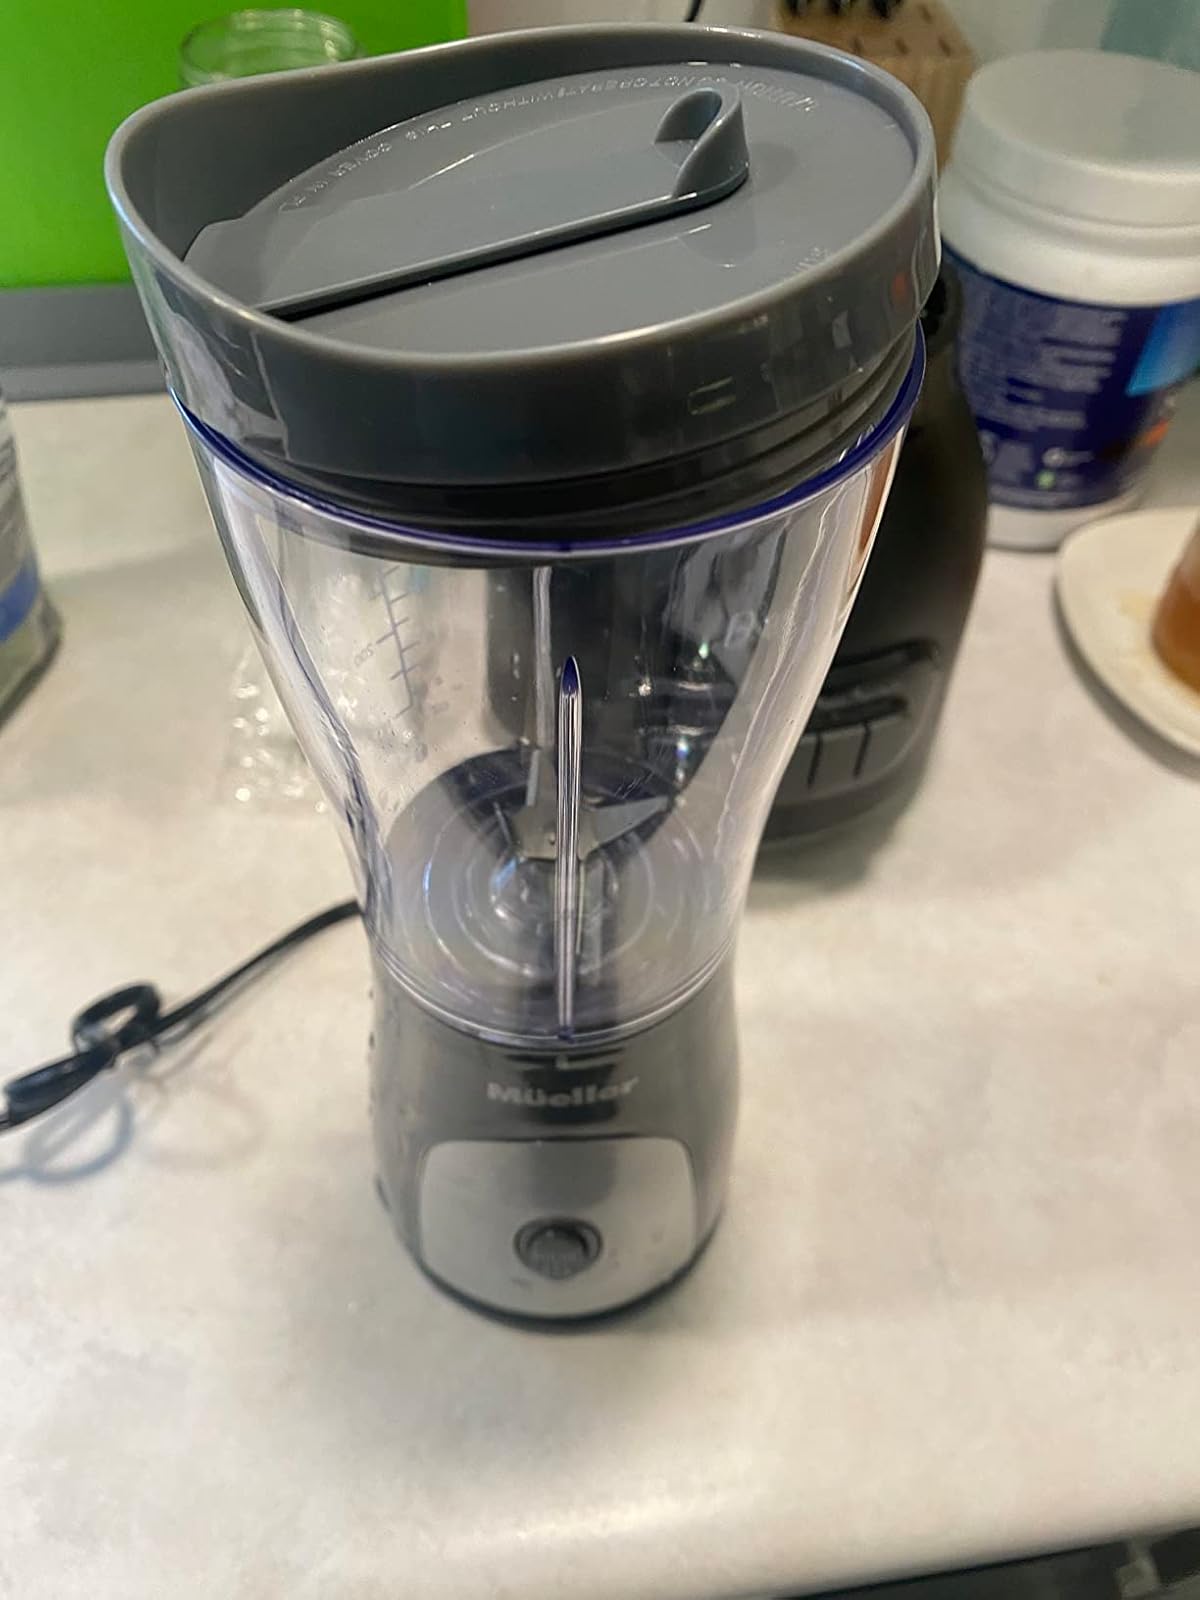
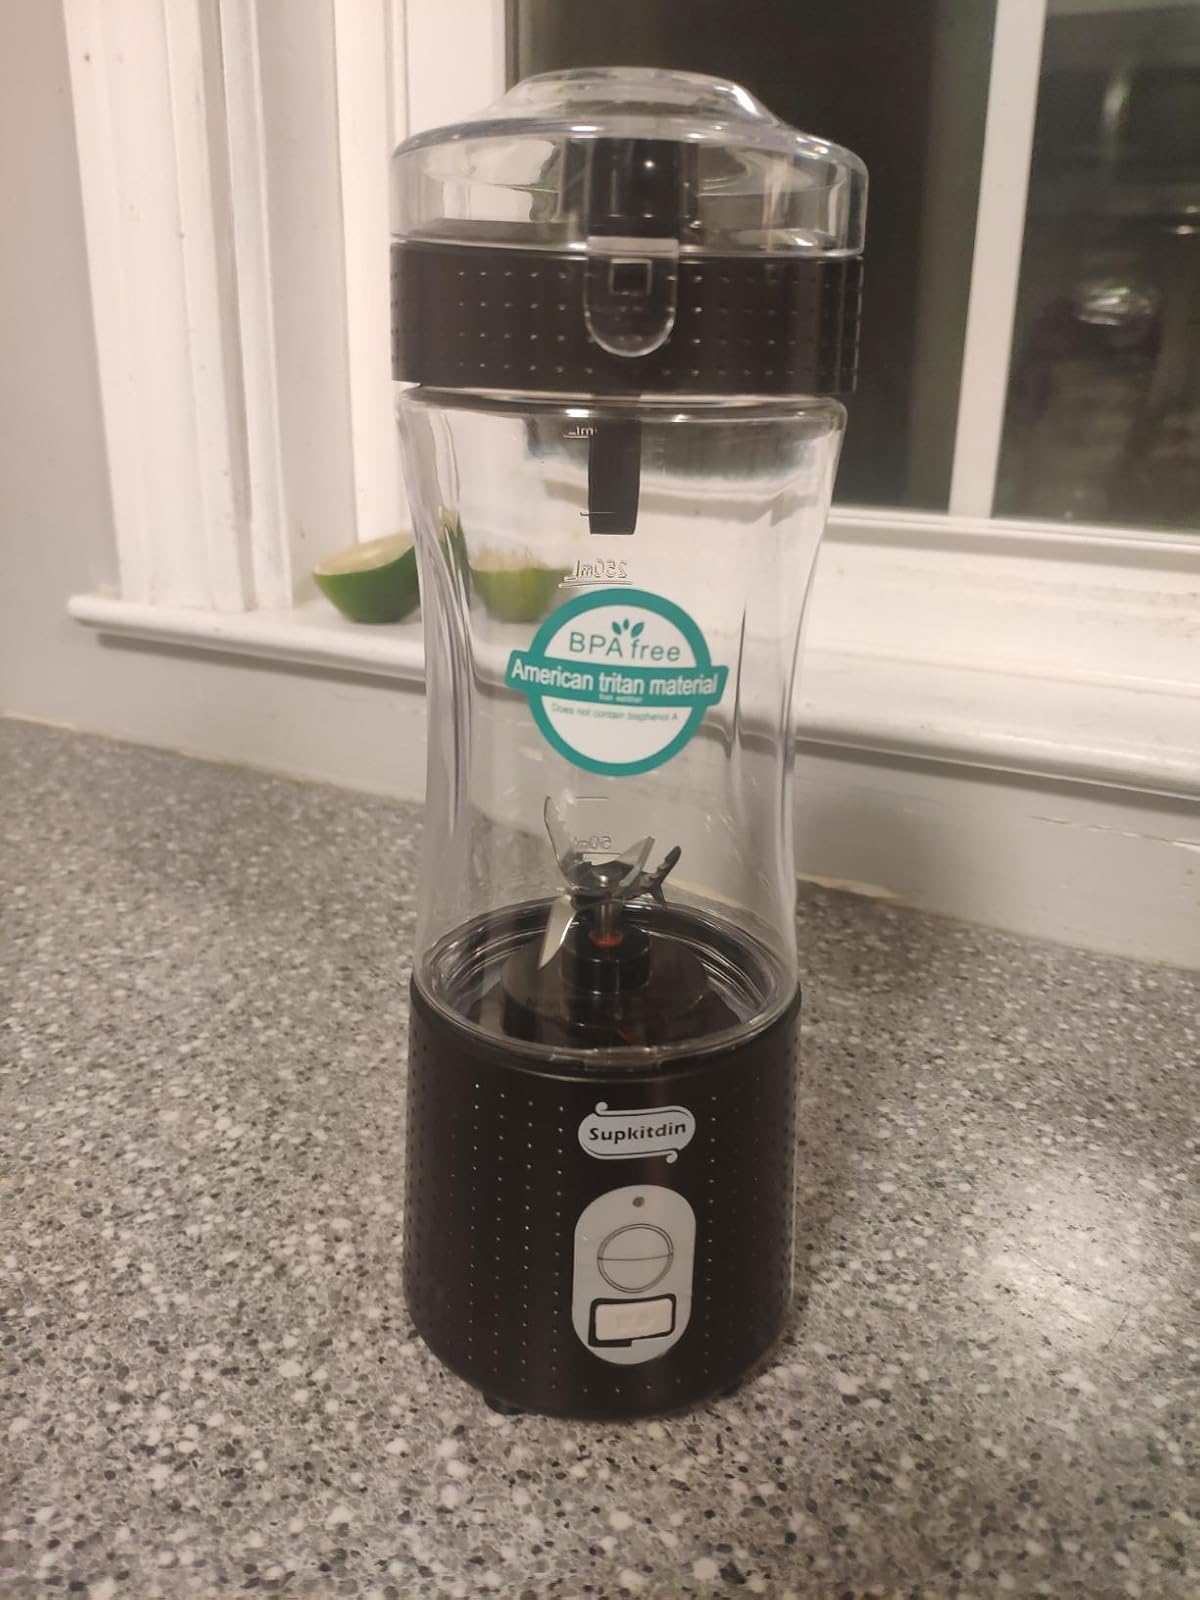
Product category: items_blender
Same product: no